Frank R. Parker

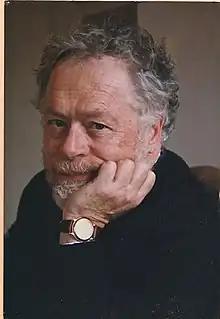
Frank R. Parker, civil rights lawyer and voting rights activist (1996 photo)

Frank Ruff Parker III (May 11, 1940 – July 10, 1997) was an American civil rights lawyer and voting rights activist. Beginning in 1981, while working for The Lawyers' Committee for Civil Rights Under Law, he directed the Voting Rights Project, where he helped secure from the United States Congress a 25-year extension of the Voting Rights Act of 1965. During his 12 years as Director of the Voting Rights Project, he launched a program to enforce the guarantees of the Voting Rights Act on a nationwide level through litigation and public education, and was a leader in the five-year struggle to enact the National Voter Registration Act of 1993. In 1990, he authored an award-winning book on the impact of the Voting Rights Act in Mississippi, "Black Votes Count: Political Empowerment in Mississippi After 1965."